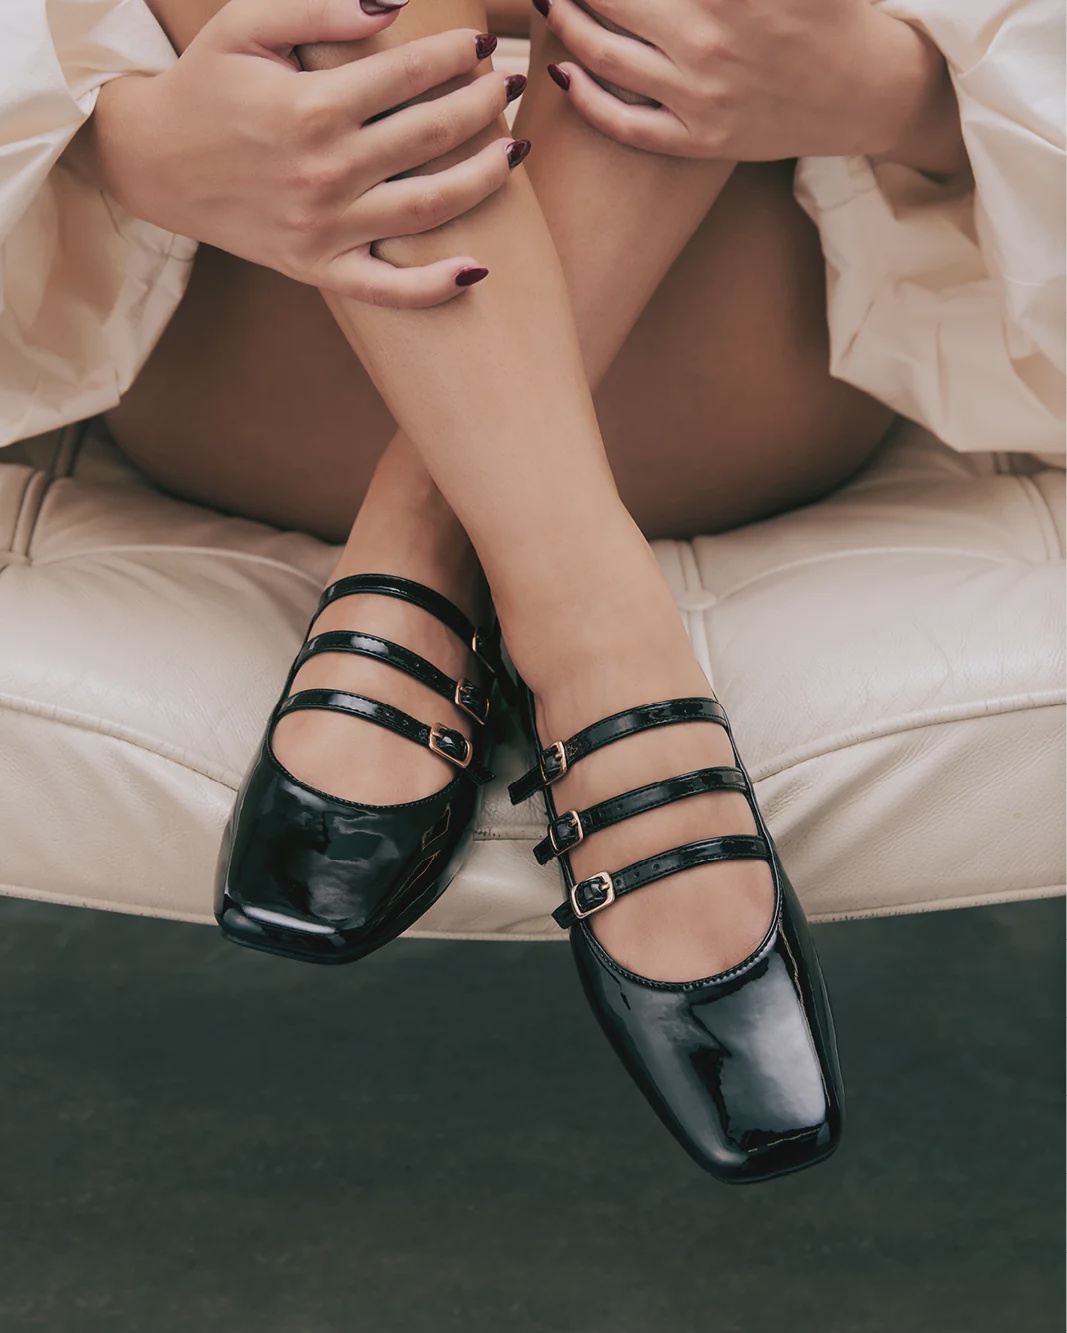
Billini Kairo Sandal- Black Patent
Kairo is an on-trend ballet flat, available exclusively to Billini. This elevated ballet flat features a triple strap and patent finish for the ultimate in luxe style. Featuring; flat rubber sole square toe triple vamp strap with adjustable buckle fastening gold hardware detailing synthetic upper, lining and outsole
Brand: BILLINI
Category: Apparel & Accessories > Shoes > Flats